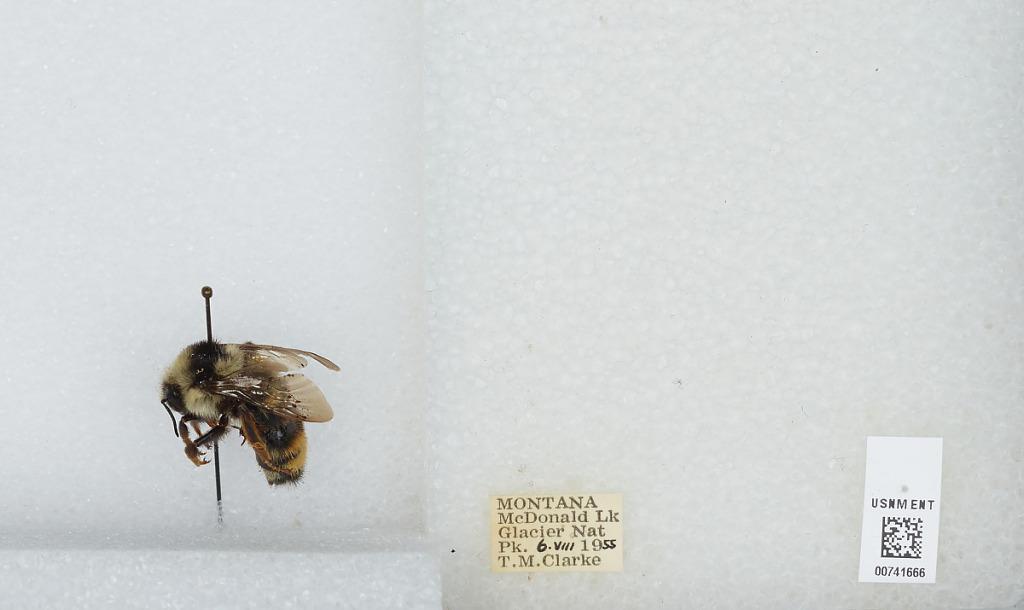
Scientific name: Bombus (Pyrobombus) bifarius Cresson
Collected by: T. Clarke
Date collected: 1955-8-6
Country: United States
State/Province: Montana
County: Flathead
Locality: McDonald Lake, Glacier Natural Park
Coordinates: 48.5758, -113.91